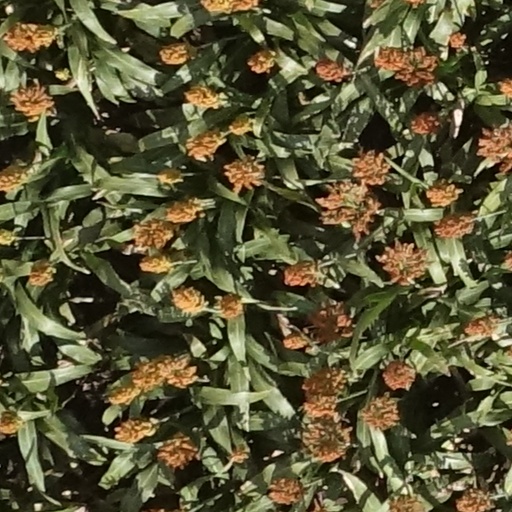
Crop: sorghum